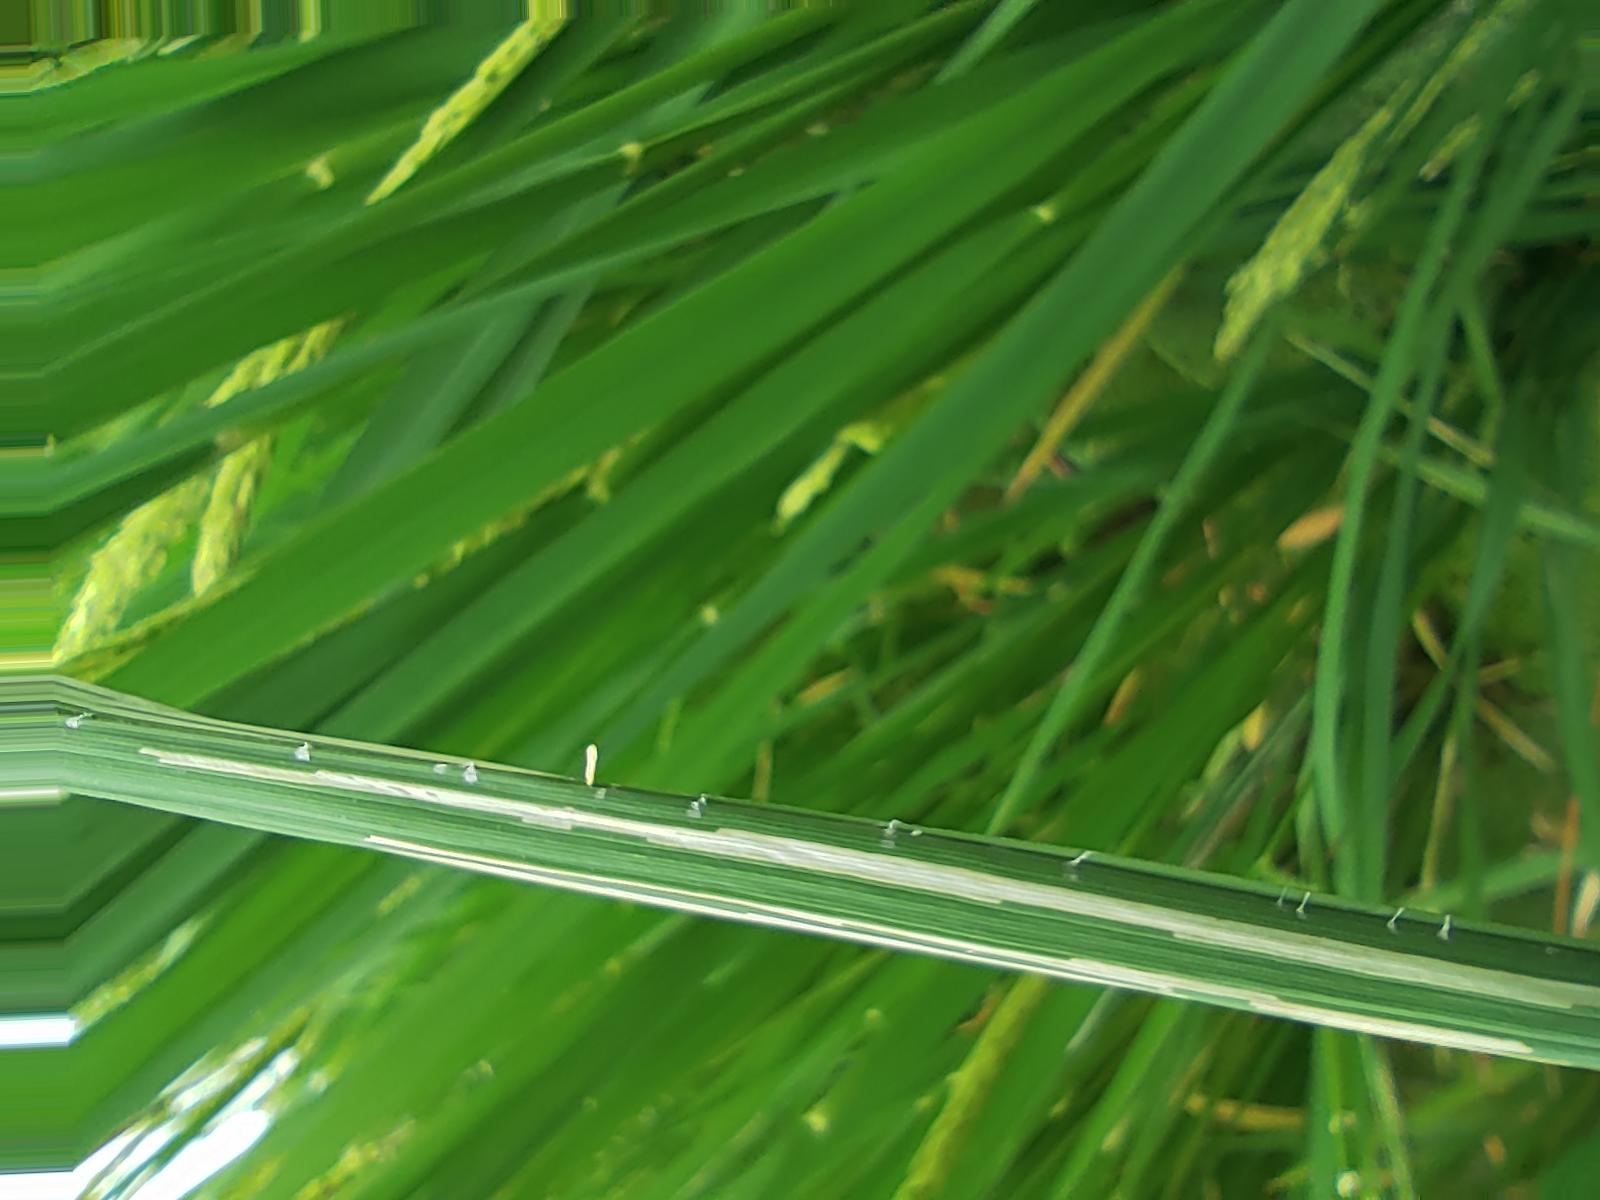
Nhãn: Sâu gai ( Hispa )